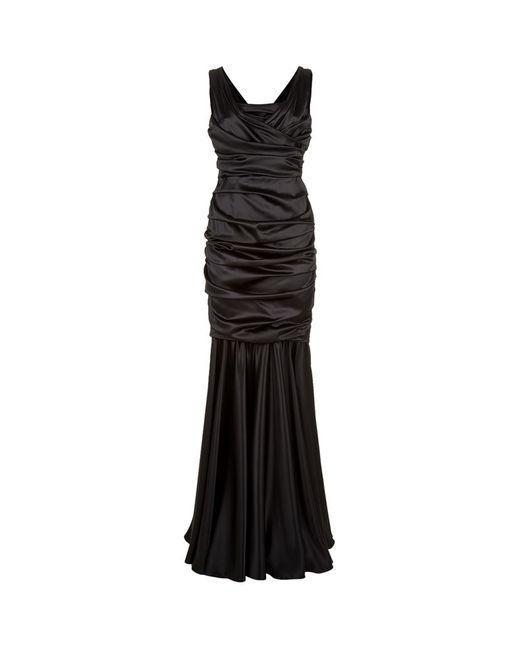
Schwarzes Satin Abendkleid für Damen